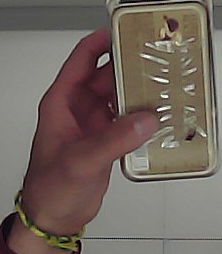
Product: rocher_chocolate